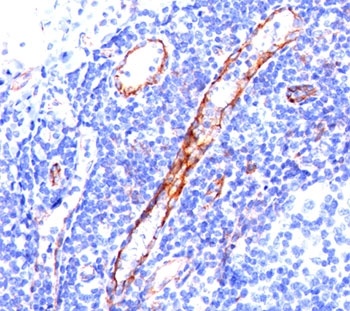
CD31 Antibody / PECAM-1
Brand: NSJ Bioreagents
CD31, also called PECAM-1, is a transmembrane glycoprotein member of the immunoglobulin supergene family of adhesion molecules. It is expressed by stem cells of the hematopoietic system and CD31 antibody can be used to identify and concentrate these cells for experimental studies as well as for bone marrow transplantation. CD31 antibody has shown to be highly specific and sensitive for vascular endothelial cells. Staining of nonvascular tumors (excluding hematopoietic neoplasms) is rare. This antibody reacts with normal, benign, and malignant endothelial cells which make up blood vessel lining. The level of CD31 expression can help to determine the degree of tumor angiogenesis, and a high expression level may imply a rapidly growing tumor and potentially a predictor of tumor recurrence.
Category: Business & Industrial > Science & Laboratory > Laboratory Equipment